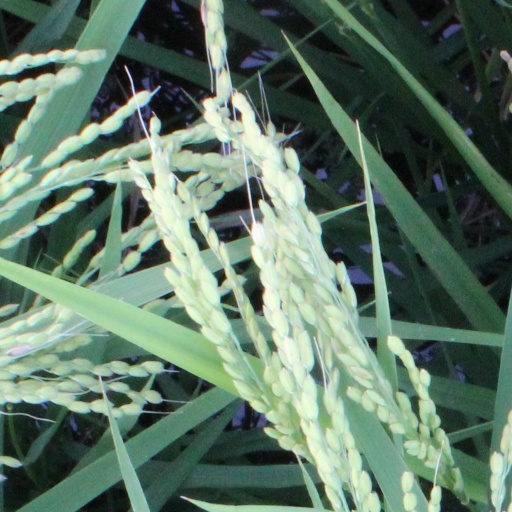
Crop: rice